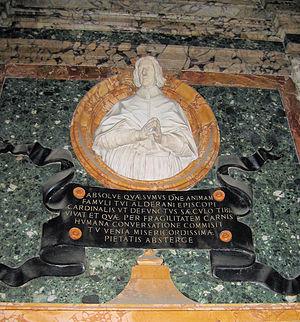
Alderano Cibo ou Cybo est un cardinal italien du XVIIᵉ siècle.